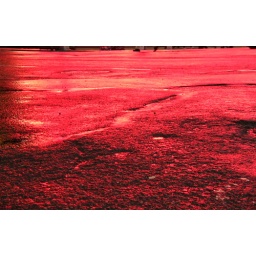
this is the bank of america sign reflecting off the street in times square after the rain